Covent Garden

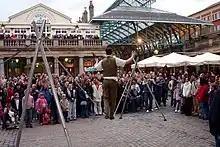
Street entertainment in Covent Garden Market, April 2005

The central square in Covent Garden is simply called "Covent Garden", often marketed as "Covent Garden Piazza" to distinguish it from the eponymous surrounding area. Designed and laid out in 1630, it was the first modern square in London—originally a flat, open space or piazza with low railings. From about 1635 onwards there were many private residents of note, including the nobility, living in the Great Piazza. A casual market started on the south side, and by 1830 the present market hall had been built. The space is popular with street performers, who audition with the site's owners for an allocated slot. The square was originally laid out when the 4th Earl of Bedford, Francis Russell, commissioned Inigo Jones to design and build a church and three terraces of fine houses around the site of a former walled garden belonging to Westminster Abbey. Jones's design was informed by his knowledge of modern town planning in Europe, particularly Piazza d'Arme, in Leghorn, Tuscany, Piazza San Marco in Venice, Piazza Santissima Annunziata in Florence, and the Place des Vosges in Paris. The centrepiece of the project was the large square, the concept of which was new to London, and this had a significant influence on modern town planning as the metropolis grew, acting as the prototype for the design of new estates, such as the Ladbroke Estate and the Grosvenor Estate. Isaac de Caus, the French Huguenot architect, designed the individual houses under Jones's overall design.